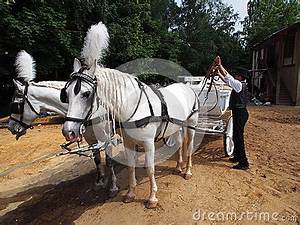
Label: cavallo